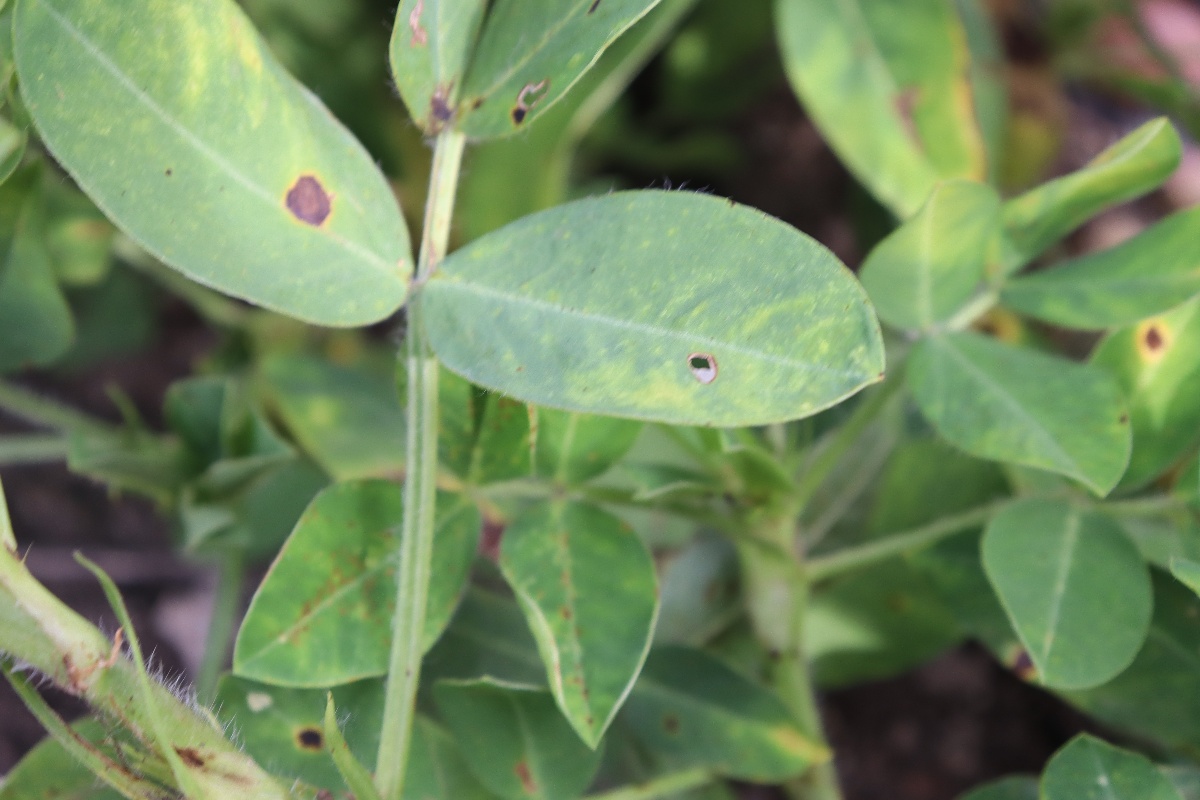
Label: rust